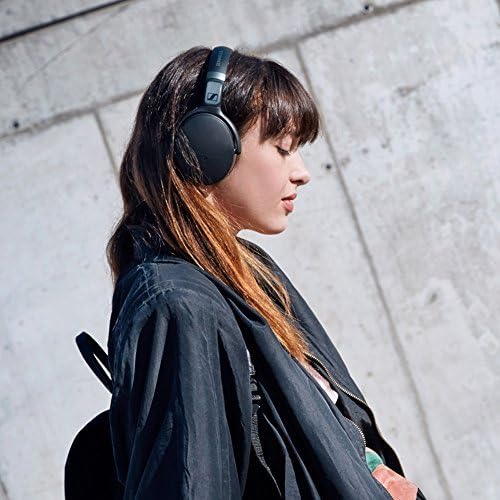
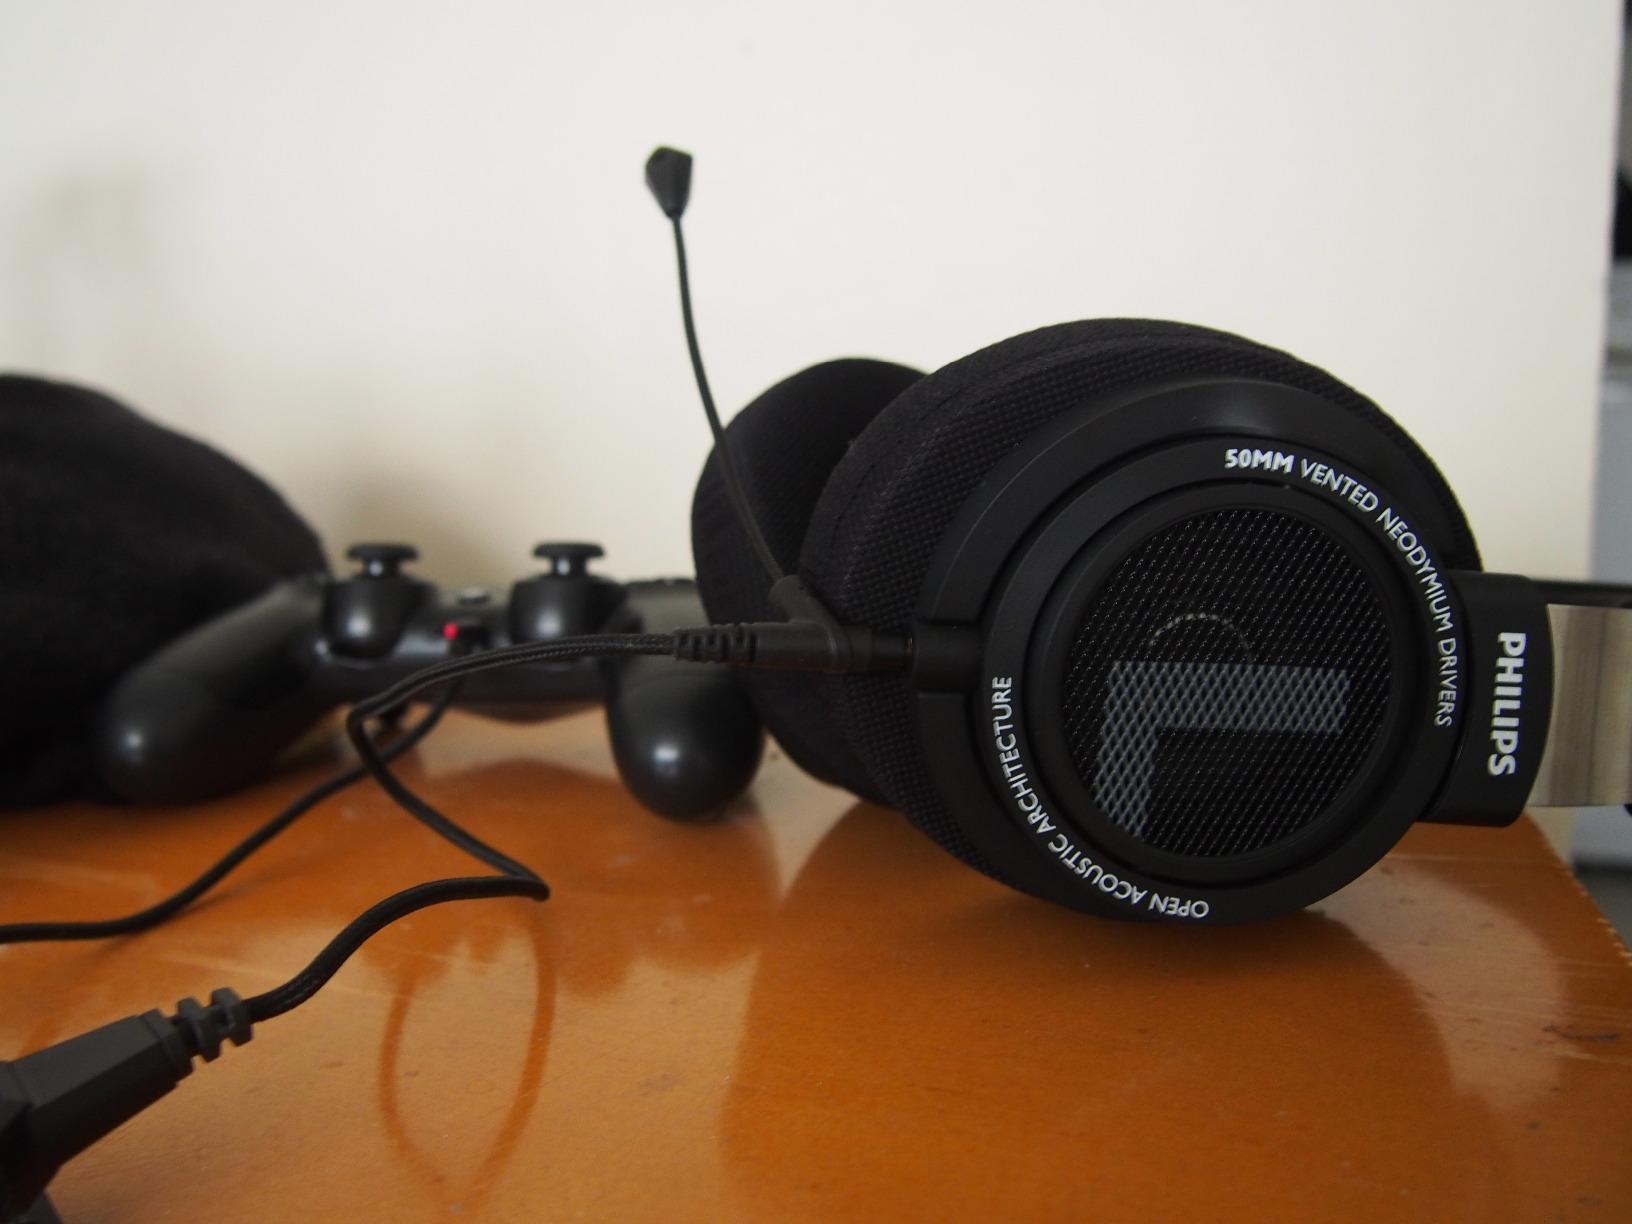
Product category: headphones
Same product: no